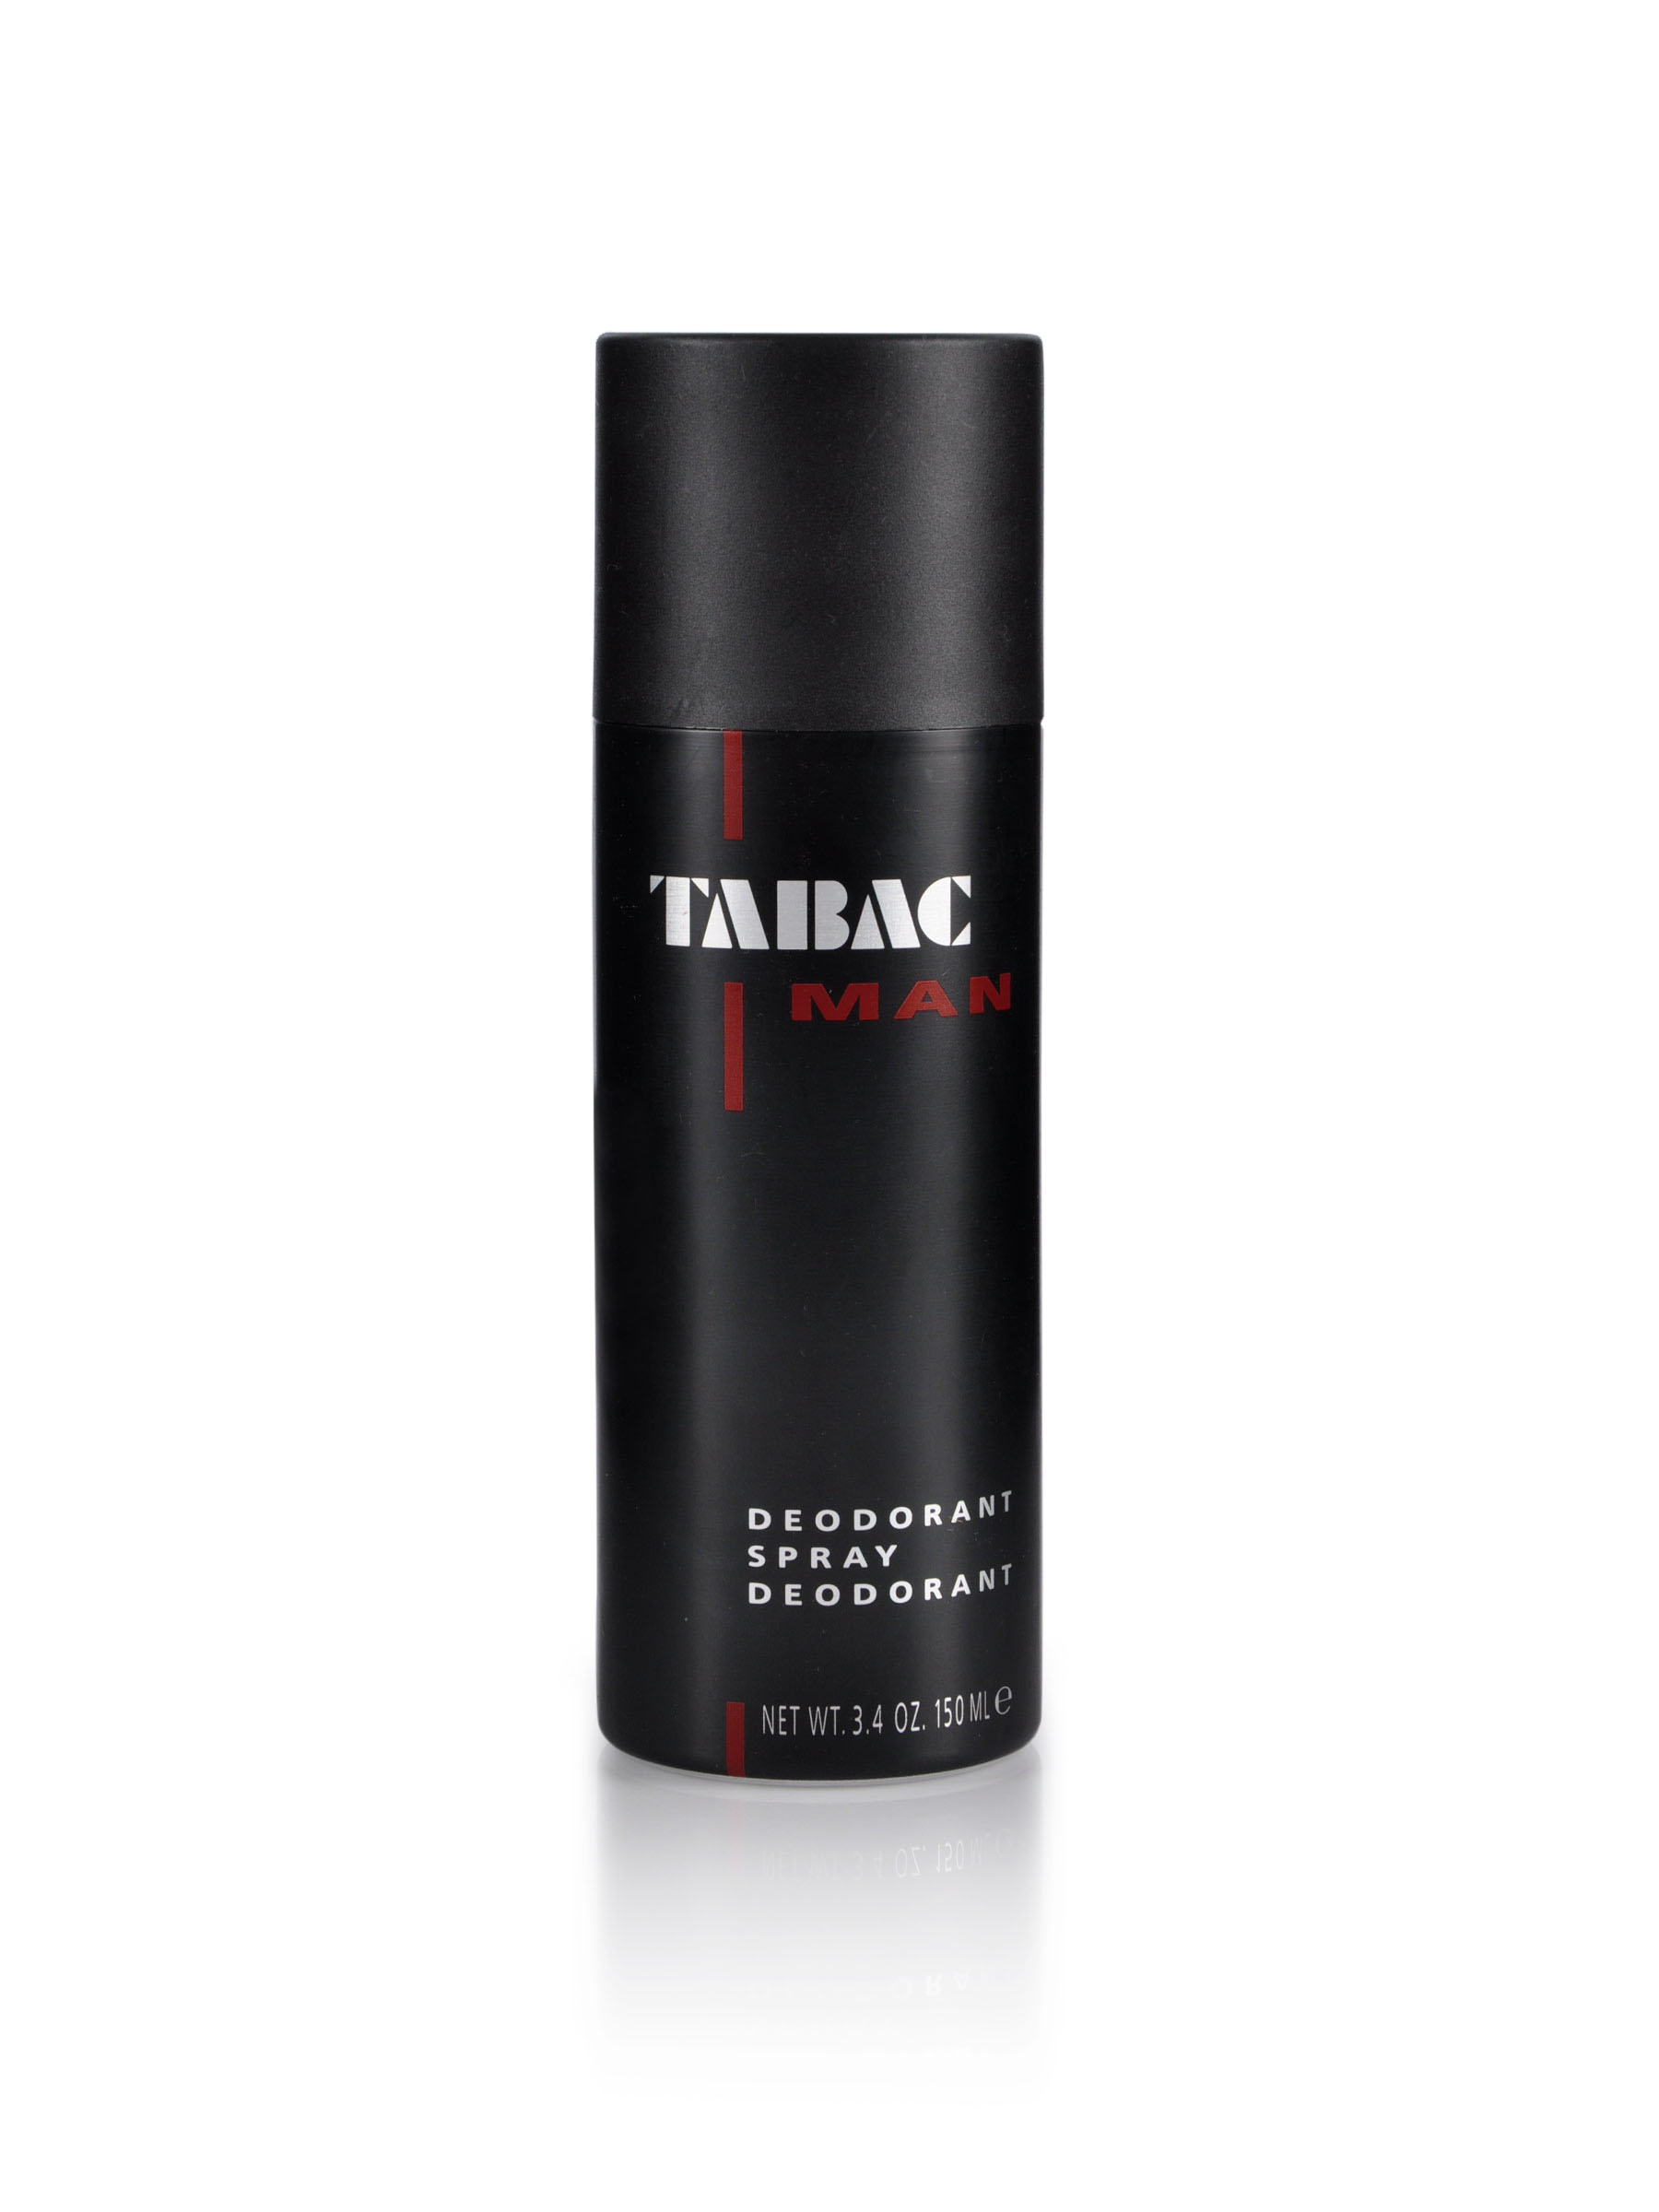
Tabac Men Deo
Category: Personal Care / Fragrance / Deodorant
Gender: Men
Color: Black
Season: Spring 2017
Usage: Casual